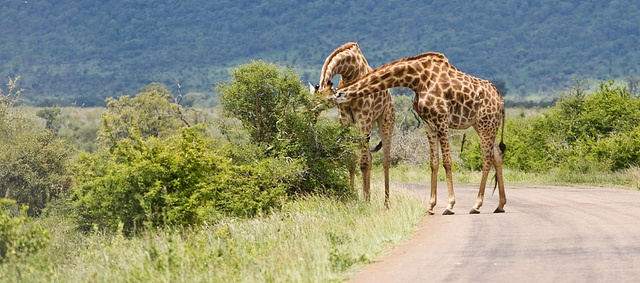
Two giraffes standing near some trees, eating from them
two giraffe bending down to eat some brush
Two giraffes standing on a road while they eat plants.
Two giraffes eat leaves from some small trees.
Two giraffes graze on a bush by a roadside.